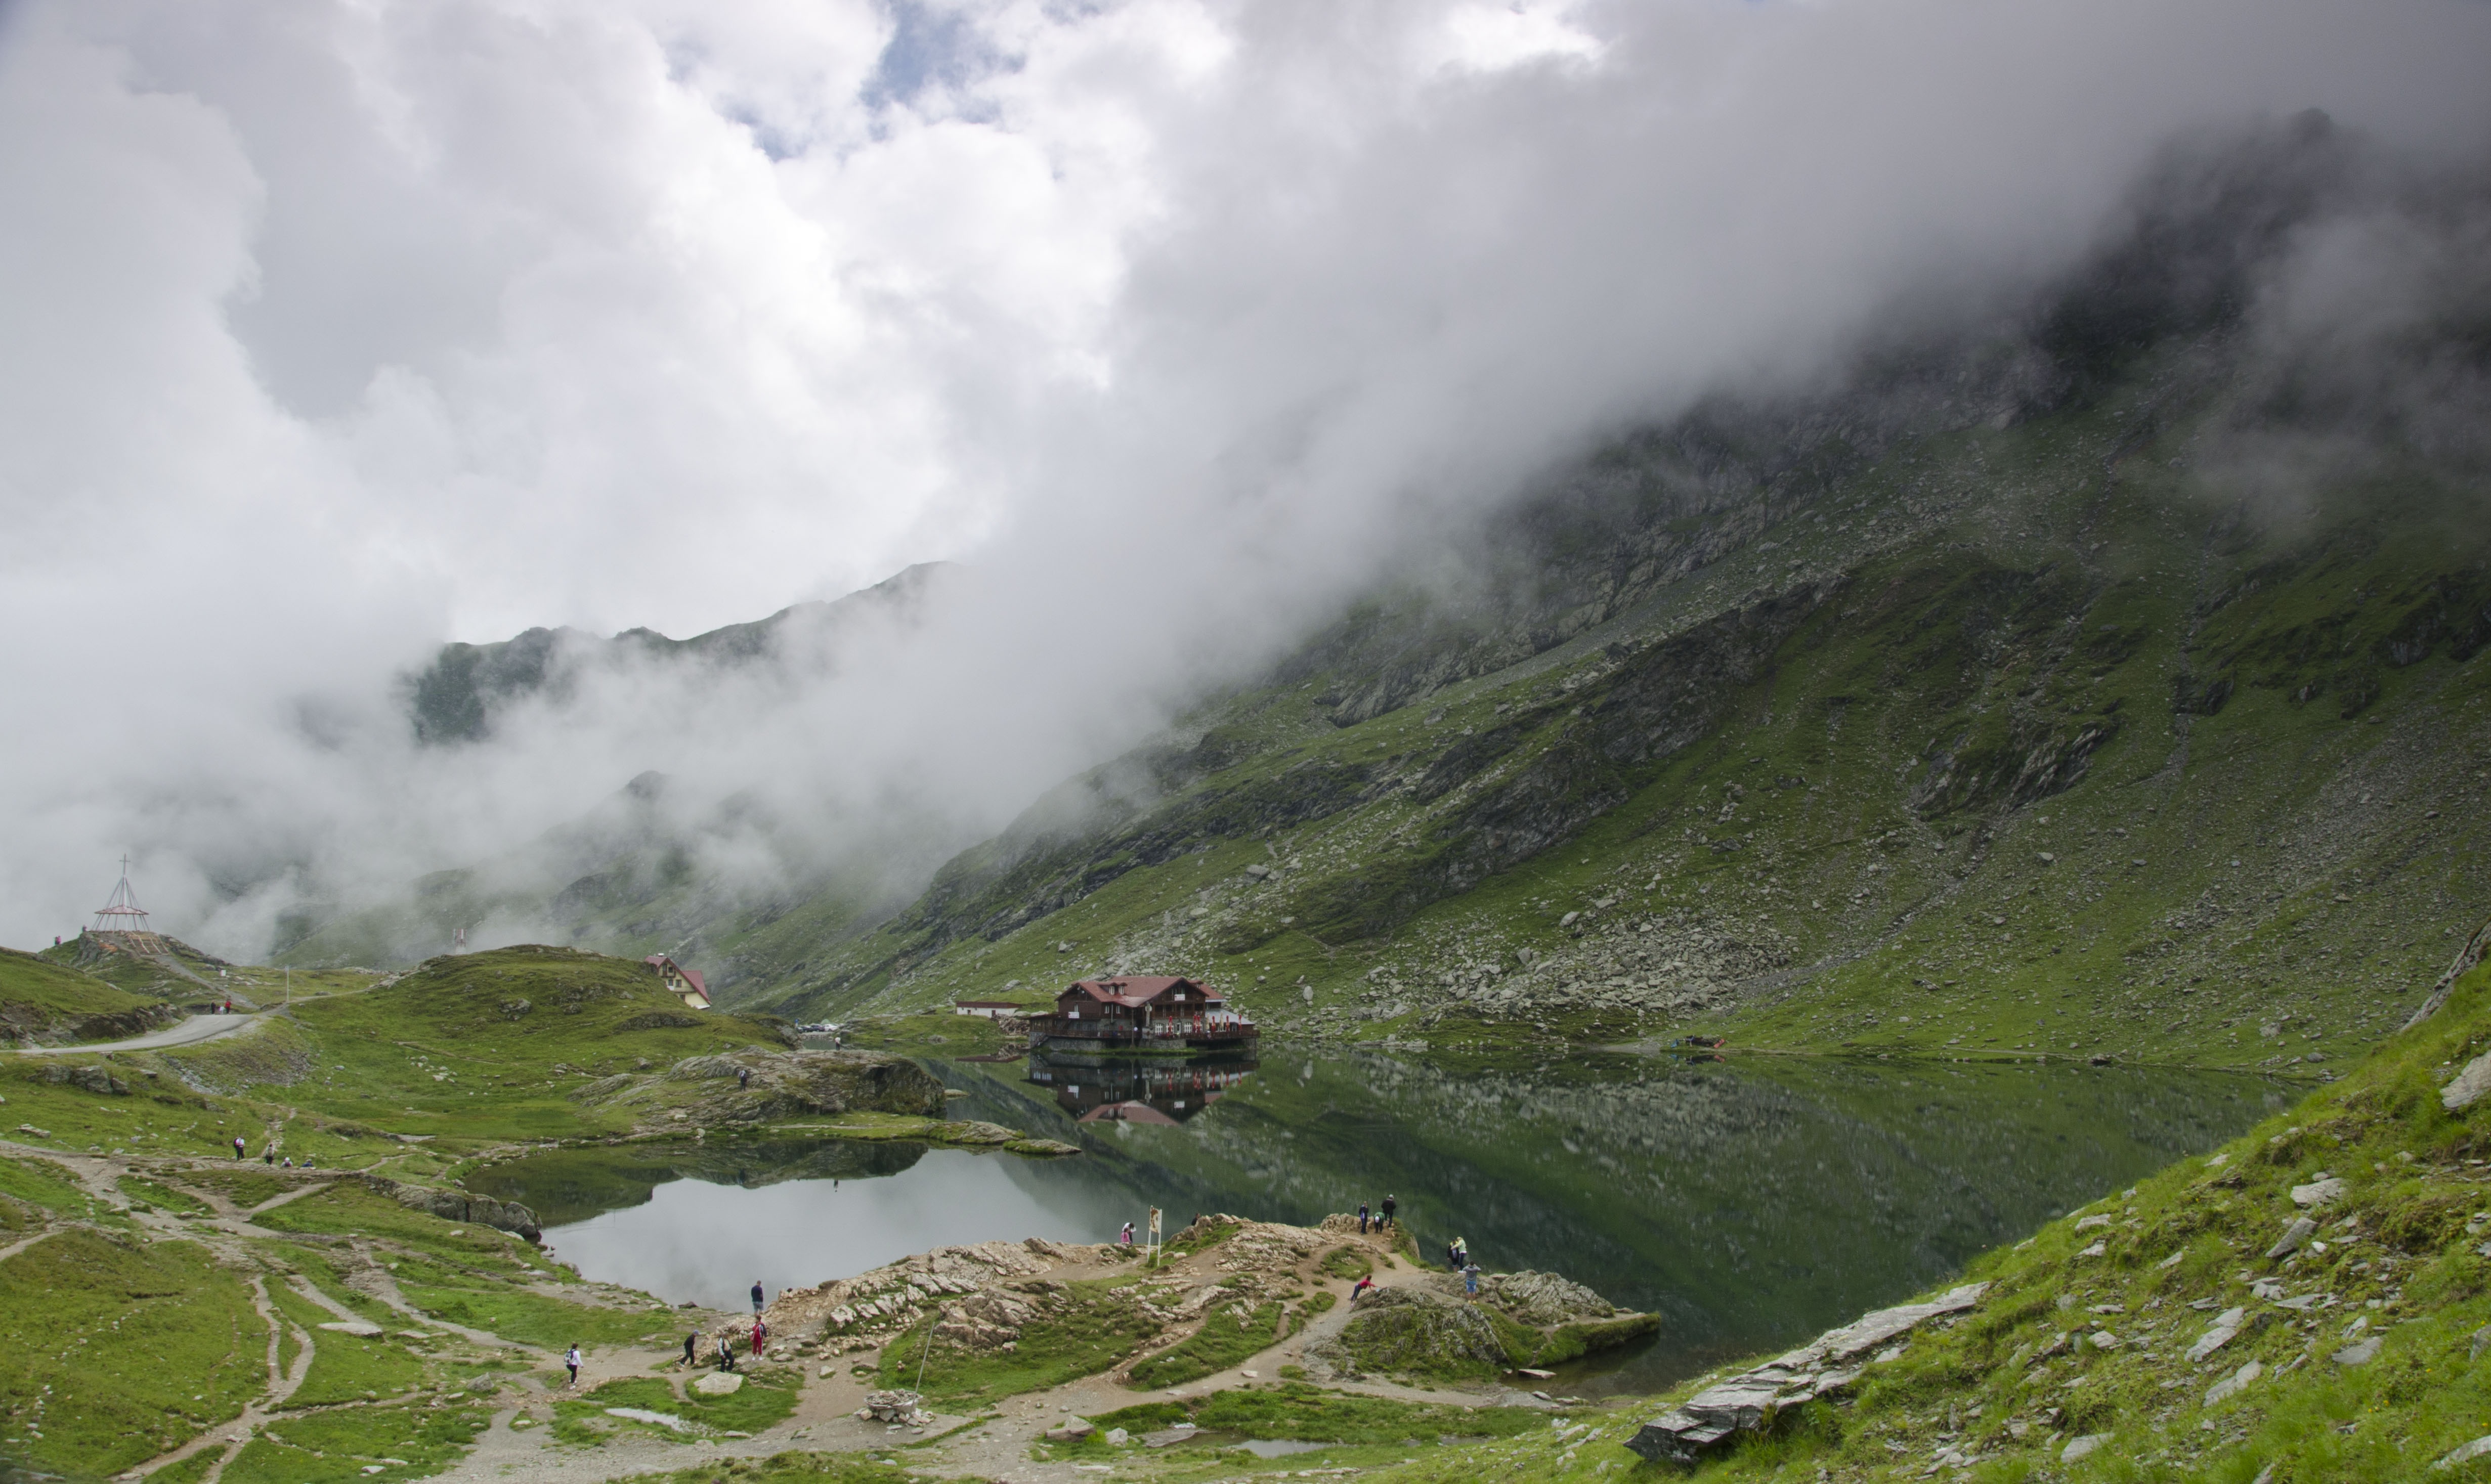
landscape, nature, wilderness, mountain, cloud, mist, hill, lake, adventure, valley, mountain range, fjord, highland, ridge, alps, mountain lake, plateau, fell, loch, romania, landform, balea lac, mountain pass, transfagarasan route, geographical feature, atmospheric phenomenon, mountainous landforms, geological phenomenon, fogarasze